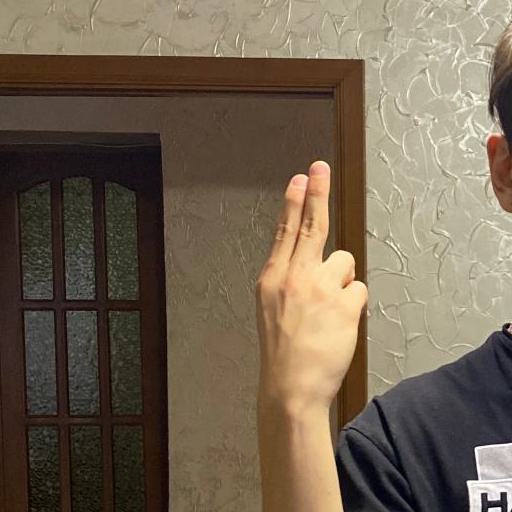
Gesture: two_up_inverted